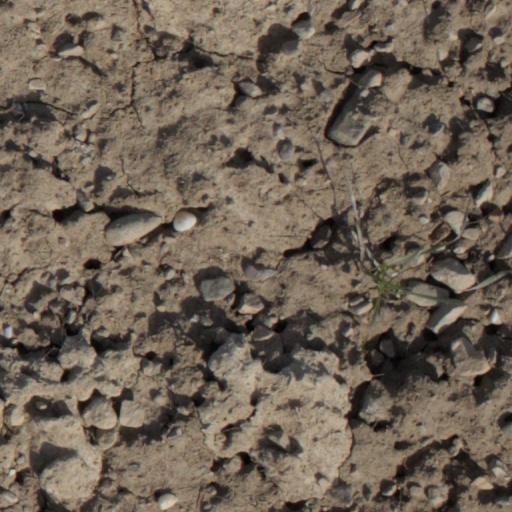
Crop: wheat